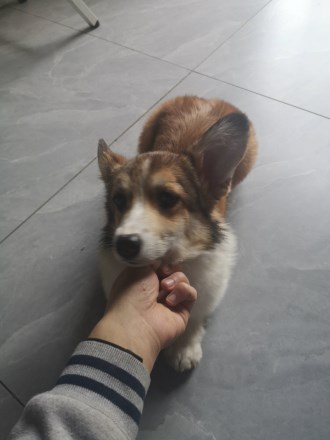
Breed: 2909-n000116-Cardigan